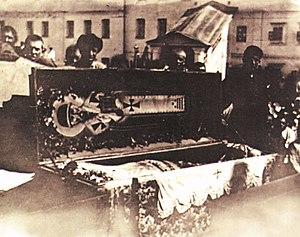
Saint Germain de Kazan, de son nom civil Grigori Fiodorovitch Sadyrev-Polev; né vers 1505, mort le 6 novembre 1567, est un évêque orthodoxe et saint russe.